Okiato

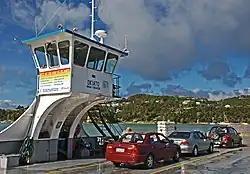
Car ferry between Opua and Okiato (with Opua in the distance)

Ōkiato had a population of 198 in the 2023 New Zealand census, an increase of 15 people (8.2%) since the 2018 census, and an increase of 30 people (17.9%) since the 2013 census. There were 102 males and 99 females in 96 dwellings. 4.5% of people identified as LGBTIQ+. The median age was 60.4 years (compared with 38.1 years nationally). There were 12 people (6.1%) aged under 15 years, 21 (10.6%) aged 15 to 29, 81 (40.9%) aged 30 to 64, and 84 (42.4%) aged 65 or older.